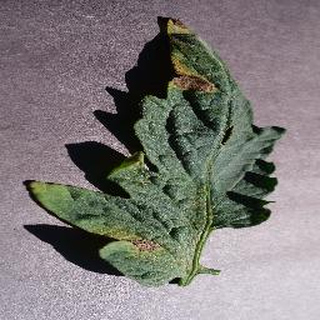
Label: tomato_early_blight